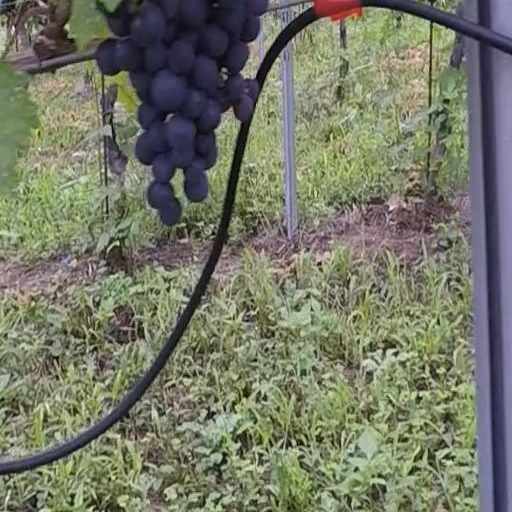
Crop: grape